Impeachment of Bill Clinton

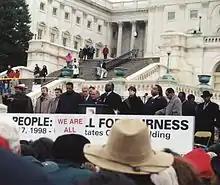
Opponents of Clinton's impeachment demonstrating outside the Capitol in December 1998

Polls conducted during 1998 and early 1999 showed that only about one-third of Americans supported Clinton's impeachment or conviction. However, one year later, when it was clear that impeachment would not lead to the ousting of the President, half of Americans said in a CNN/"USA Today"/Gallup poll that they supported impeachment, 57% approved of the Senate's decision to keep him in office, and two-thirds of those polled said the impeachment was harmful to the country.